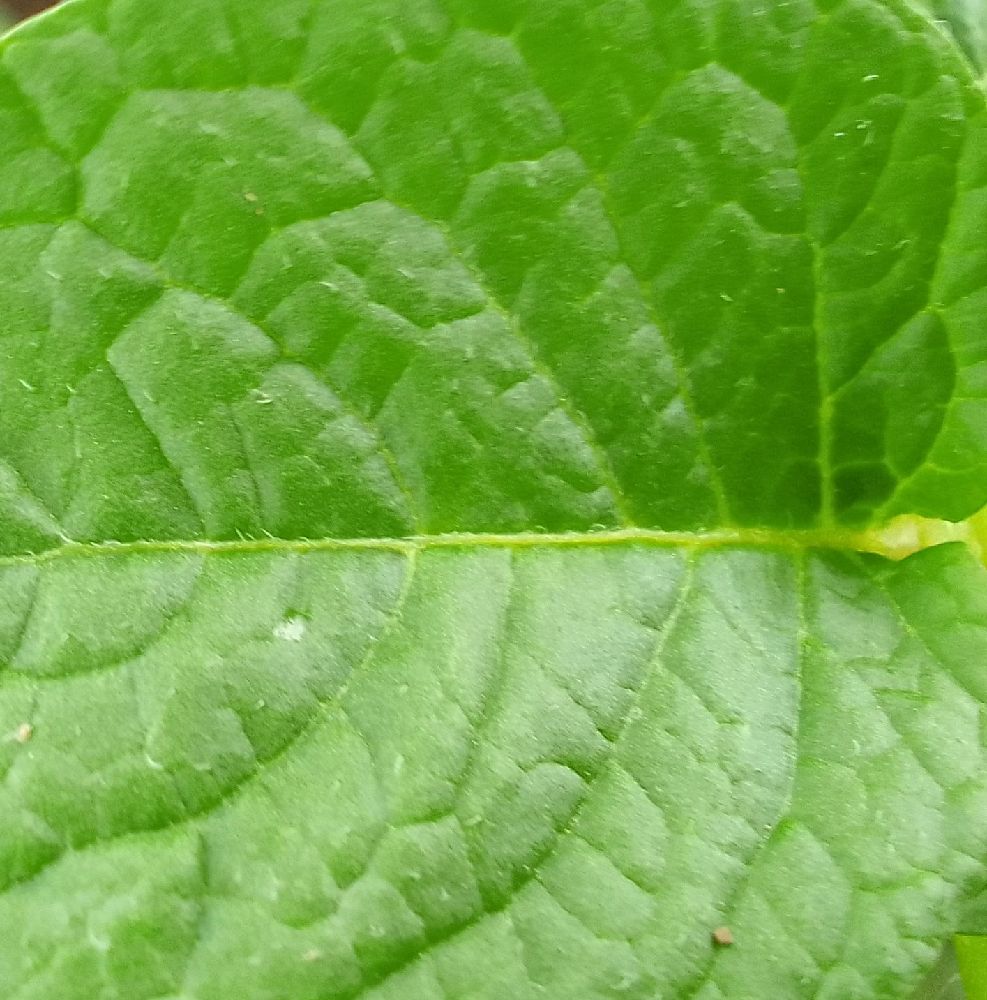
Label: Healthy